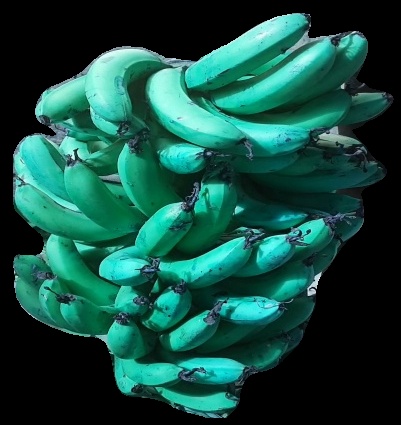
Variety: pachbale
Grade: grade3